Dryophytes gratiosus

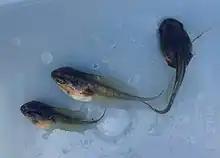
Tadpoles at around 50 days old

Dryophytes gratiosus, commonly known as the barking tree frog, is a species of tree frog endemic to the south-eastern United States. Formerly known as "Hyla gratiosa".